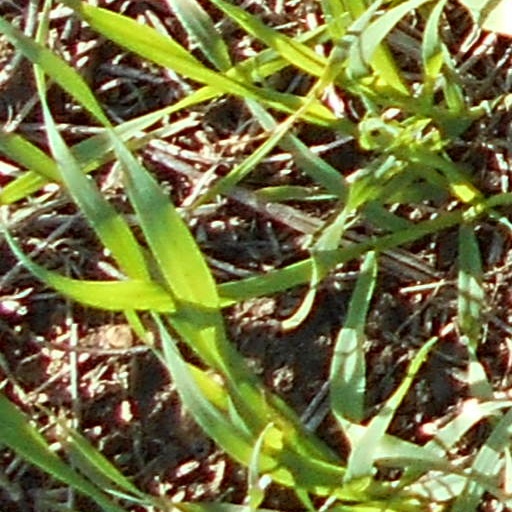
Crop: wheat